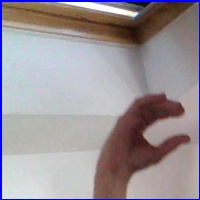
Letra: C